Paralobesia

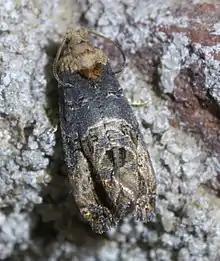
"Paralobesia viteana", grape berry moth, size: 5.9 mm

Paralobesia is a genus of moths belonging to the subfamily Olethreutinae of the family Tortricidae. Paralobesia Obraztsov, 1953 is a genus of small moths in the family Tortricidae. Although Holarctic in distribution, the vast majority of the species are restricted to the Nearctic Region.